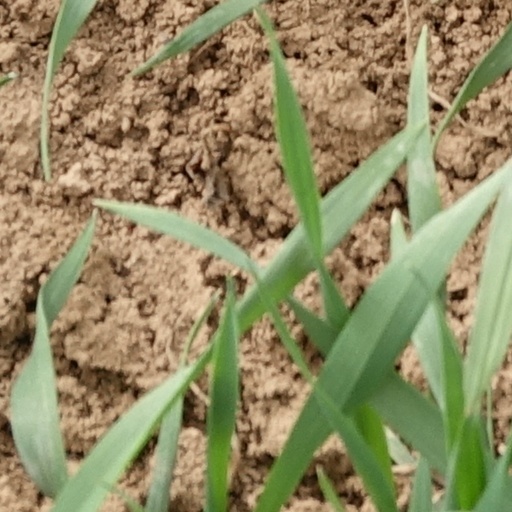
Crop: wheat